List of Billboard Hot 100 number ones of 2019

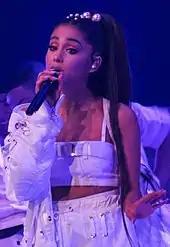
Ariana Grande topped the chart for nine weeks with "Thank U, Next" and "7 Rings".

During 2019, fifteen singles reached number one on the Hot 100; a sixteenth single, "Thank U, Next" by Ariana Grande, began its run at number one in November 2018. Of those fifteen number-one singles, four were collaborations. In total, eighteen acts topped the chart as either lead or featured artists, with ten—Swae Lee (as a solo artist), Bradley Cooper, Jonas Brothers, Lil Nas X, Billy Ray Cyrus, Billie Eilish, Shawn Mendes, Lizzo, Lewis Capaldi, and Selena Gomez—achieving their first Hot 100 number-one single.